Golden Globe Award for Best Actress – Television Series Musical or Comedy

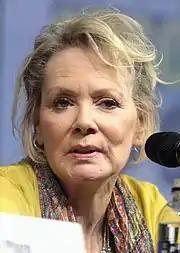
The 2024 Recipient: Jean Smart

The Golden Globe Award for Best Actress – Television Series Musical or Comedy is a Golden Globe Award presented annually by the Hollywood Foreign Press Association (HFPA). It is given in honor of an actress who has delivered an outstanding performance in a leading role on a musical or comedy television series for the calendar year.